John Calvin

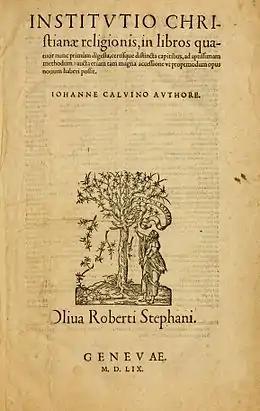
Title page from the final edition of Calvin's "magnum opus", "Institutio Christiane Religionis", which summarises his theology

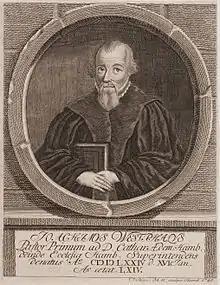
Joachim Westphal disagreed with Calvin's theology on the eucharist.

In late 1558, Calvin became ill with a fever. Since he was afraid that he might die before completing the final revision of the "Institutes", he forced himself to work. The final edition was greatly expanded to the extent that Calvin referred to it as a new work. The expansion from the 21 chapters of the previous edition to 80 was due to the extended treatment of existing material rather than the addition of new topics. Shortly after he recovered, he strained his voice while preaching, which brought on a violent fit of coughing. He burst a blood-vessel in his lungs, and his health steadily declined. He preached his final sermon in St. Pierre on 6 February 1564. On 25 April, he made his will, in which he left small sums to his family and to the "collège". A few days later, the ministers of the church came to visit him, and he bade his final farewell, which was recorded in "Discours d'adieu aux ministres". He recounted his life in Geneva, sometimes recalling bitterly some of the hardships he had suffered. Calvin died on 27 May 1564 aged 54. At first his body lay in state, but since so many people came to see it, the reformers were afraid that they would be accused of fostering a new saint's cult. On the following day, he was buried in an unmarked grave in the Cimetière des Rois. The exact location of the grave is unknown; a stone was added in the 19th century to mark a grave traditionally thought to be Calvin's.